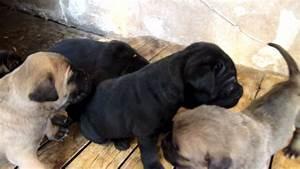
dog